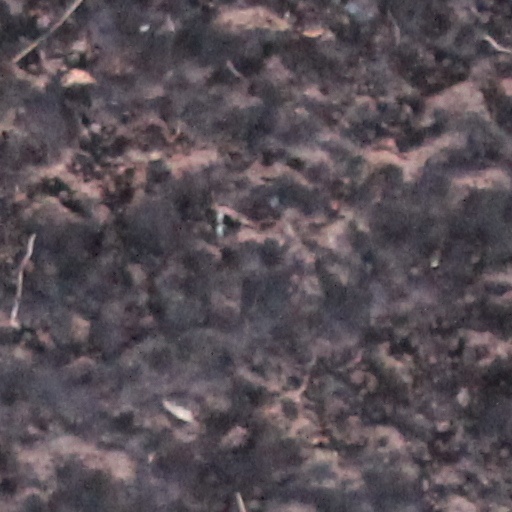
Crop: wheat